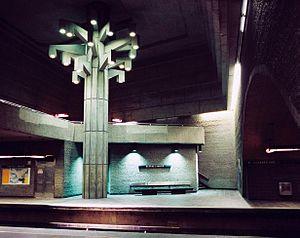
Intérieur de la station Georges-Vanier, sur la ligne orange du métro de Montréal, Québec, Canada. Bien que cette station soit une des moins achalandées (65e sur 65 en 2001 et 64e en 2002), elle est pourvue d'un système d'éclairage très distinctif qui est une oeuvre sculpturale en béton représentant un arbre stylisé, sculpture de Michel Dernuet intitulée ""Un arbre dans le parc""."
L'art dans le métro de Montréal est présent sous la forme d'une centaine d'œuvres d'art permanentes installées à l’intérieur et aux abords des différentes stations. En 2016, le métro compte des œuvres distribuées dans 55 des 68 stations du réseau.
Georges-Vanier est une station sur la ligne orange du métro de Montréal, située dans le quartier Petite-Bourgogne. Cette station est la moins achalandée du réseau, notamment en raison du fait qu'aucune ligne d'autobus ne la dessert.